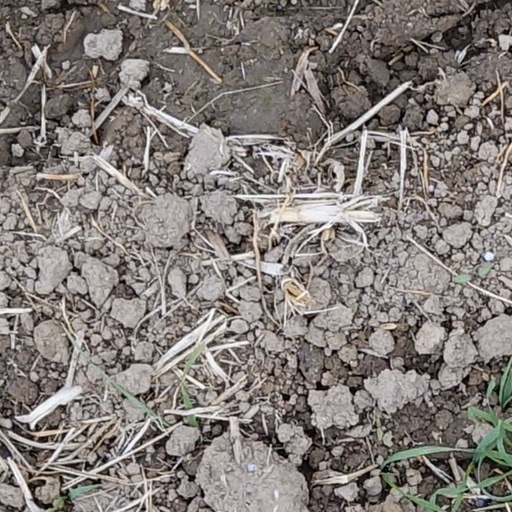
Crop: wheat